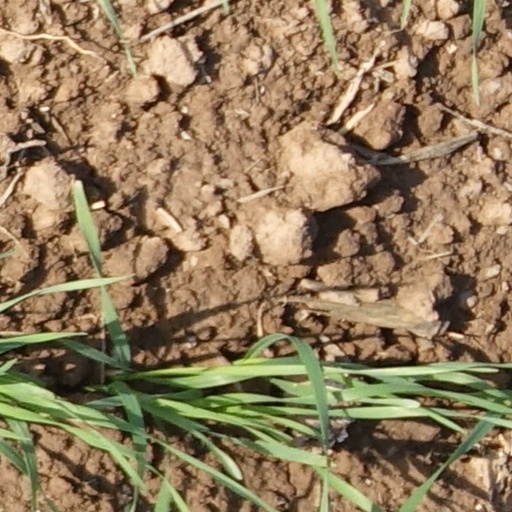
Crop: wheat